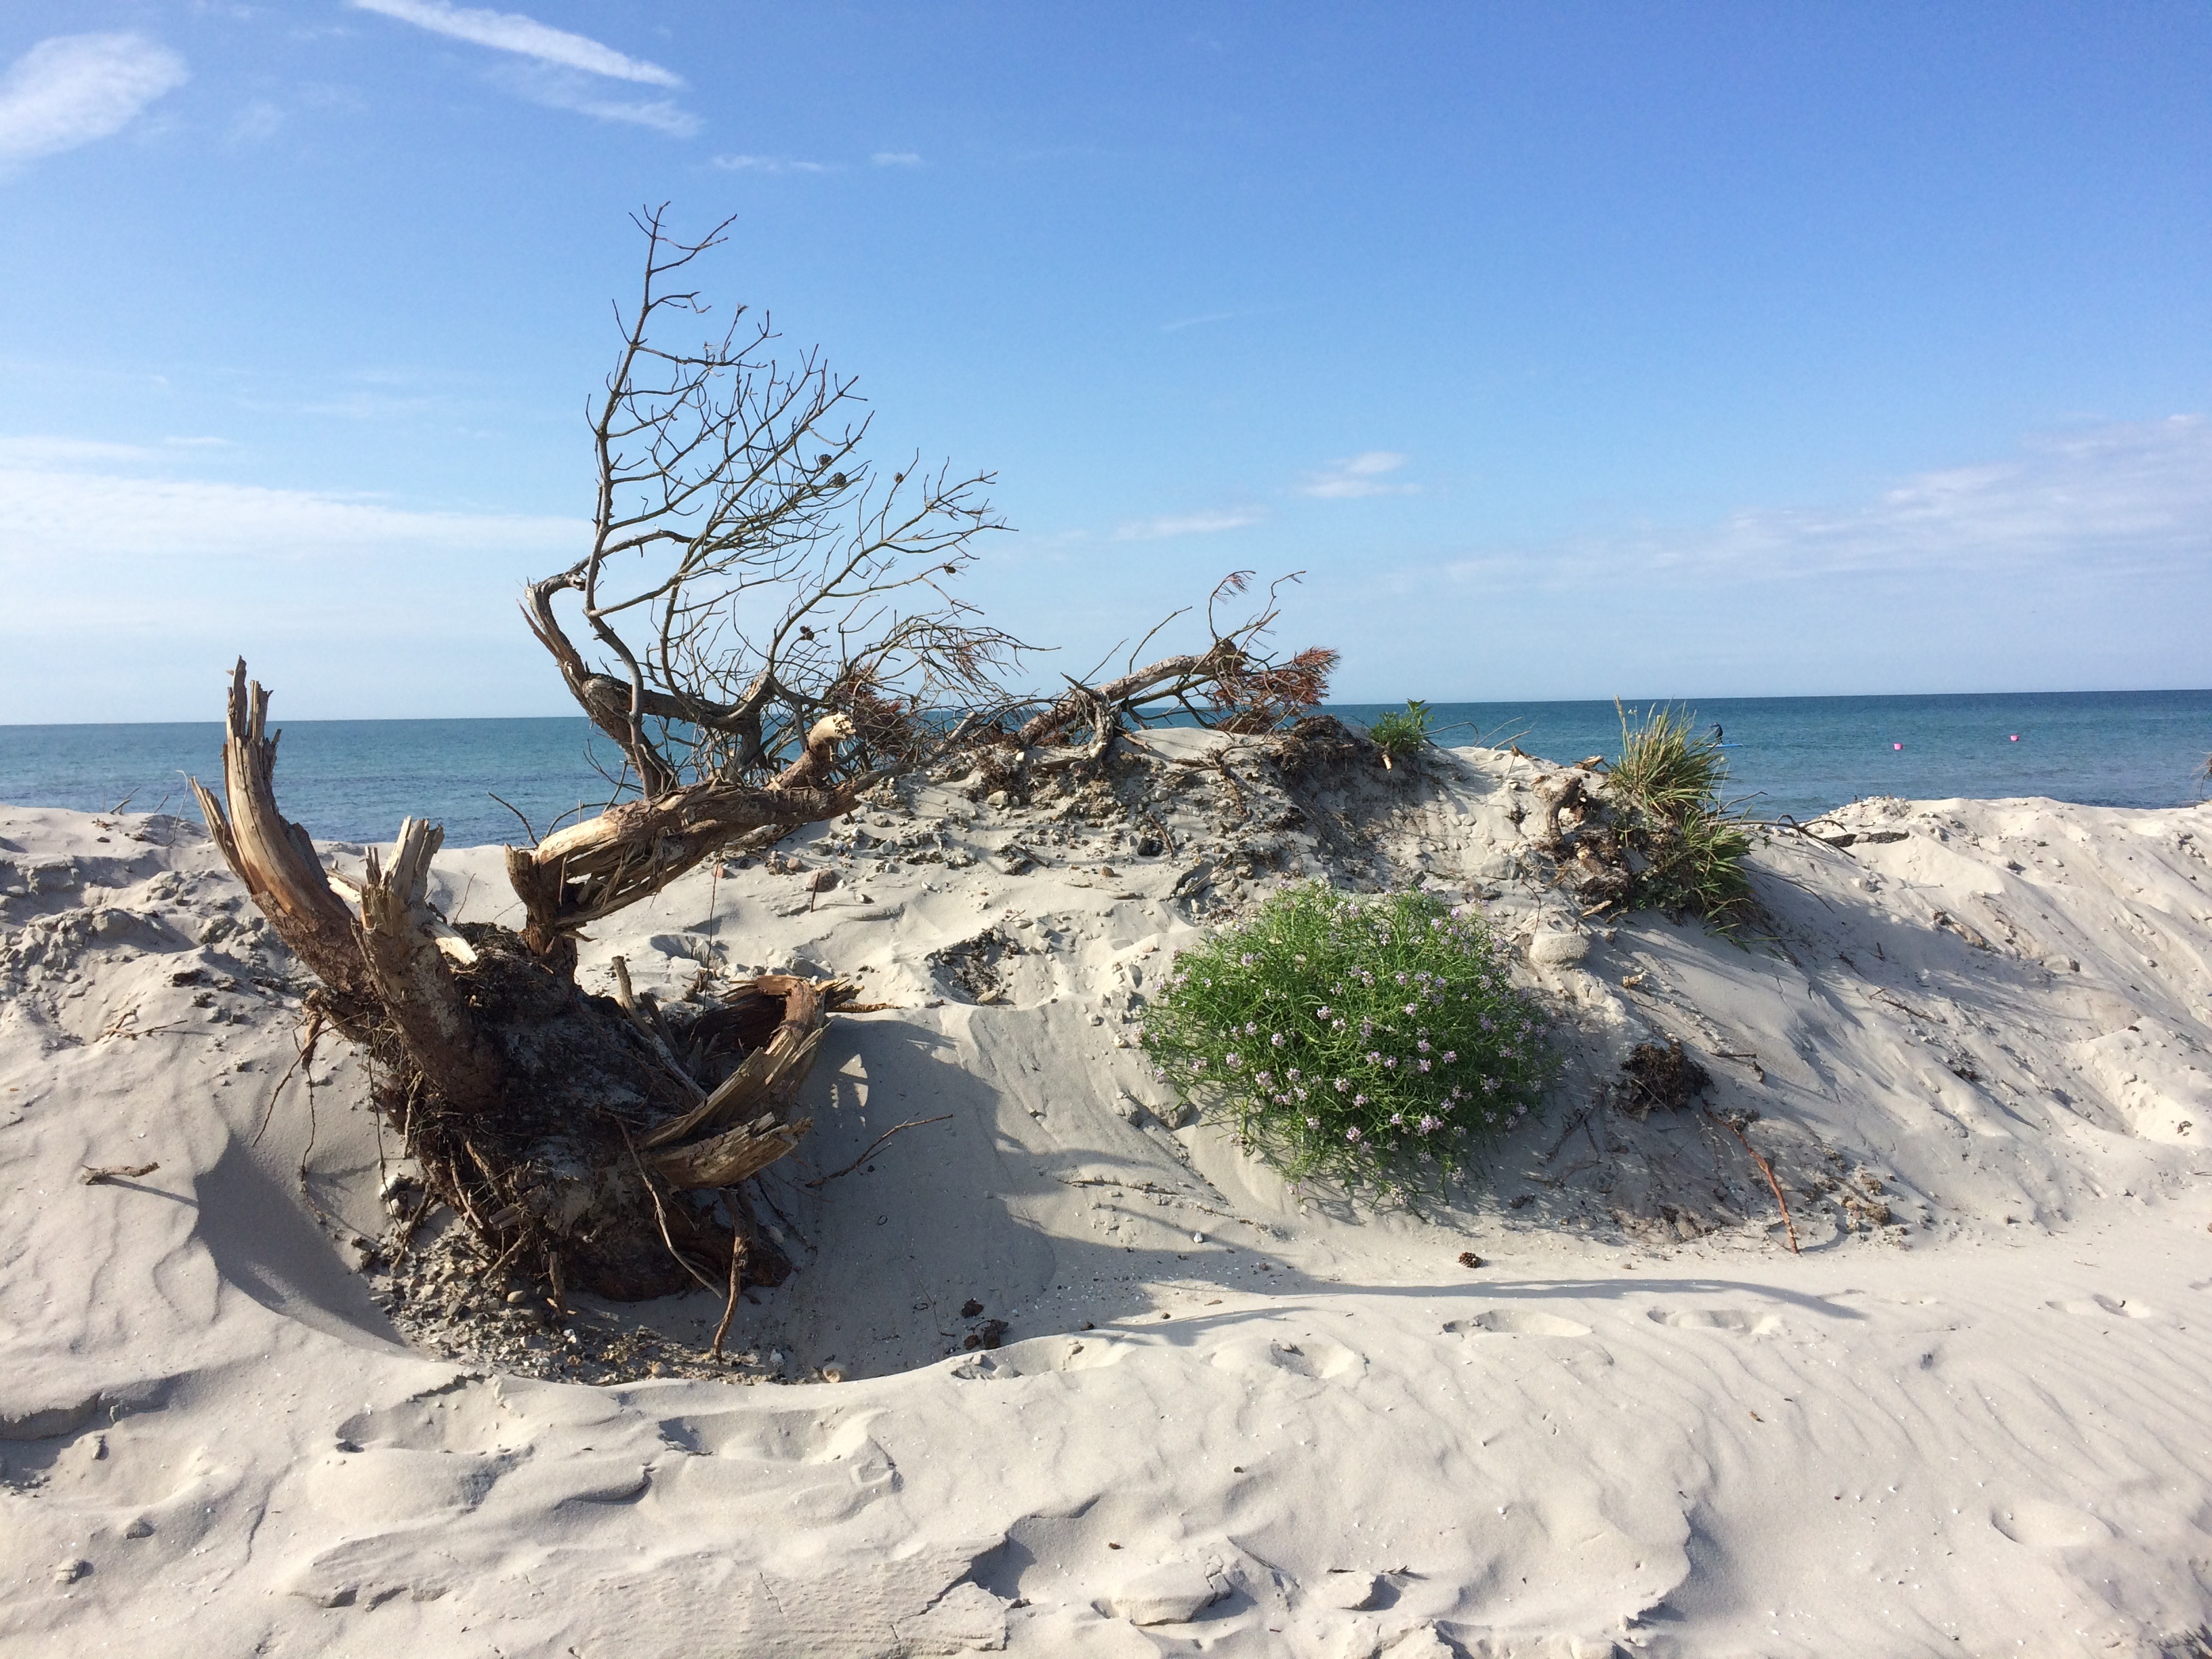
beach, sea, coast, nature, sand, mountain, snow, winter, shore, vehicle, weather, terrain, habitat, landform, natural environment, geological phenomenon, no stress